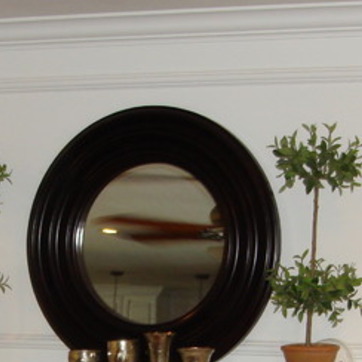
Material: mirror